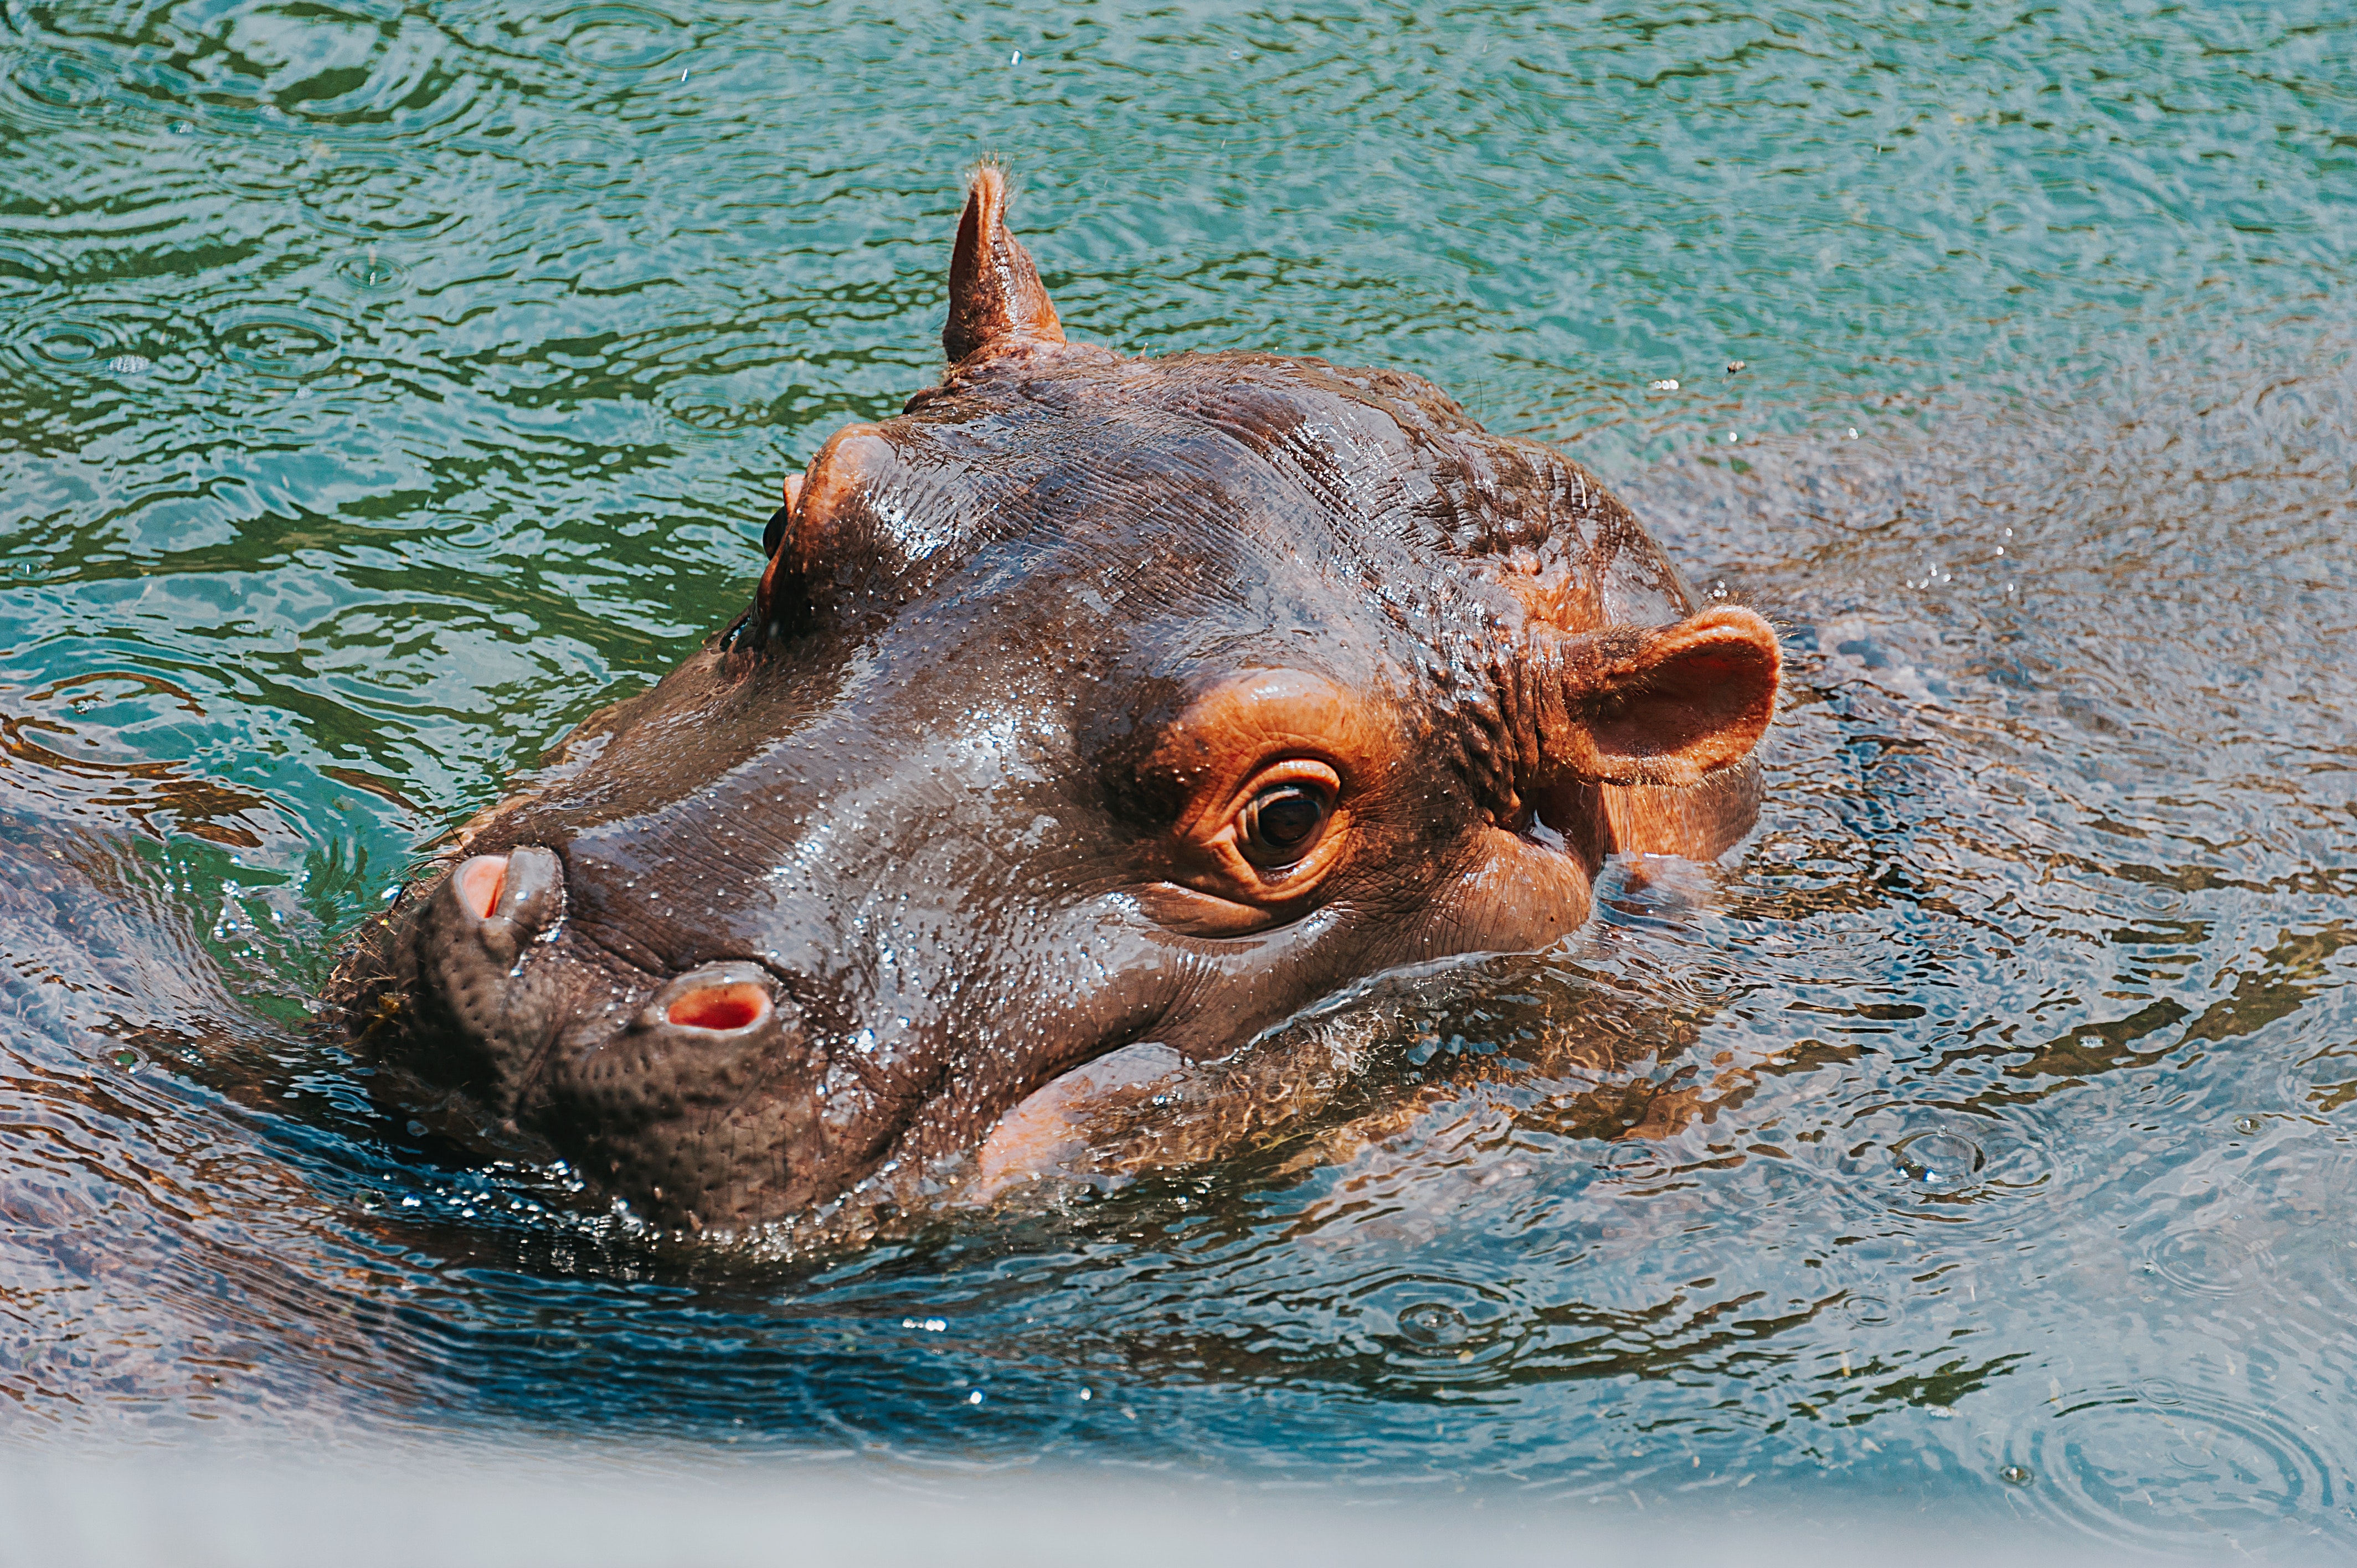
water, snout, terrestrial animal, mouth, recreation, safari, wildlife, fawn